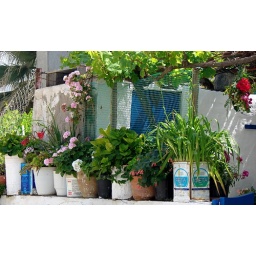
Feta cheese tins being used as plant pots in Mochlos on Crete.